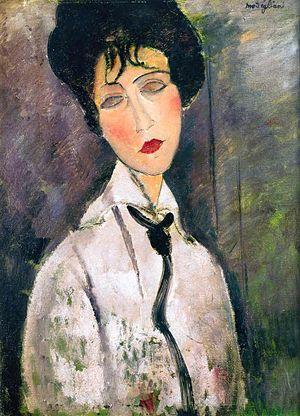
Amedeo Clemente Modigliani, né le 12 juillet 1884 à Livourne et mort le 24 janvier 1920 à Paris, est un peintre et sculpteur italien rattaché à l'École de Paris.